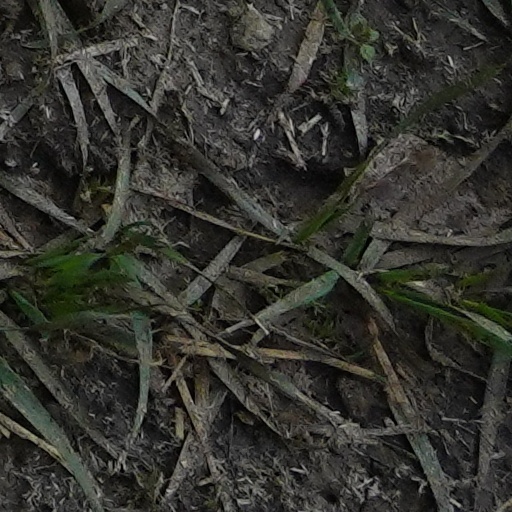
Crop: wheat